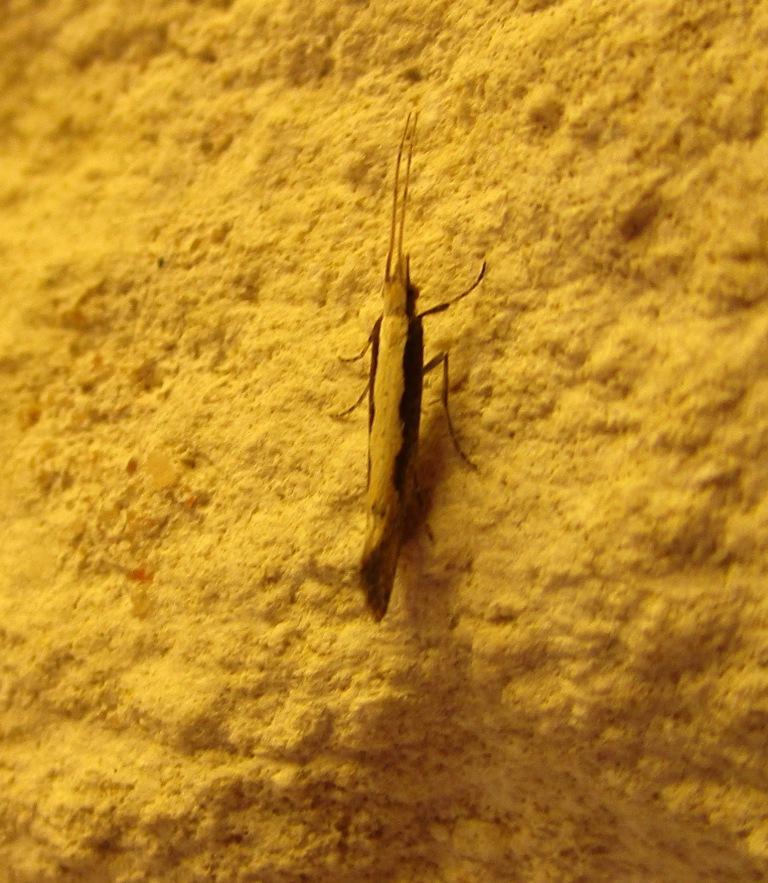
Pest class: diamondback_moth